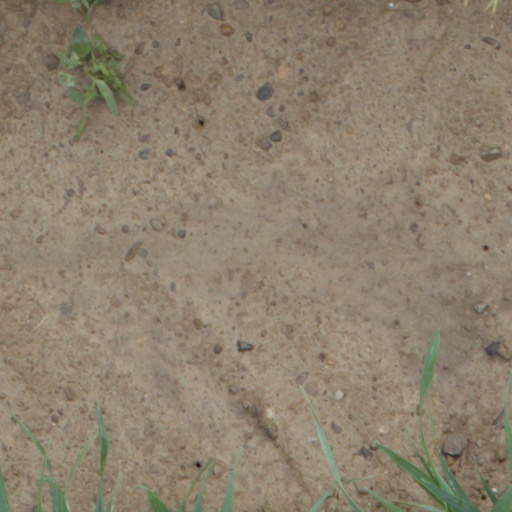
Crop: wheat